60th Anniversary Celebrations of Bhumibol Adulyadej's Accession

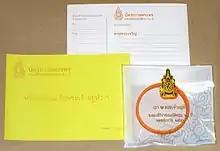
King 60th Anniversary wristband

Thais wore royal yellow tee shirts to celebrate (although in some organisations it became mandatory), and as the main celebration period of 9–13 June approached, shirts bearing the celebrations' special emblem rapidly sold out. The Ministry of Commerce ordered another 500,000 shirts to meet demand, and many people still wore yellow shirts weeks after the celebrations ended.